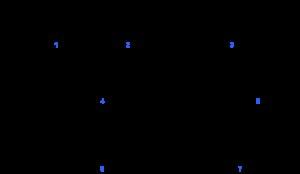
Le tolcapone est un médicament utilisé pour traiter la maladie de Parkinson. Il s'agit d'un inhibiteur sélectif, puissant et réversible de type nitrocatéchol de l'enzyme catéchol-méthyltransférase. Sa toxicité hépatique importante a été démontré, ce qui a conduit à la suspension des autorisations de mise sur le marché dans un certain nombre de pays.